Mountain Valley Pipeline

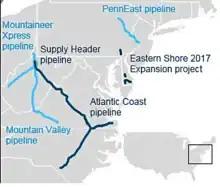
Potential pipelines under review by the Federal Energy Regulatory Commission, including the Mountain Valley Pipeline

The Mountain Valley Pipeline (MVP) is a natural gas pipeline constructed from northwestern West Virginia to southern Virginia. The MVP is long, and there is also a proposed Southgate Extension which will run from Virginia into North Carolina. The completed pipeline has a capacity of 2 million dekatherms (Dths) of natural gas per day (approximately 200 TWh per year), with gas produced from the Marcellus and Utica shale formations.